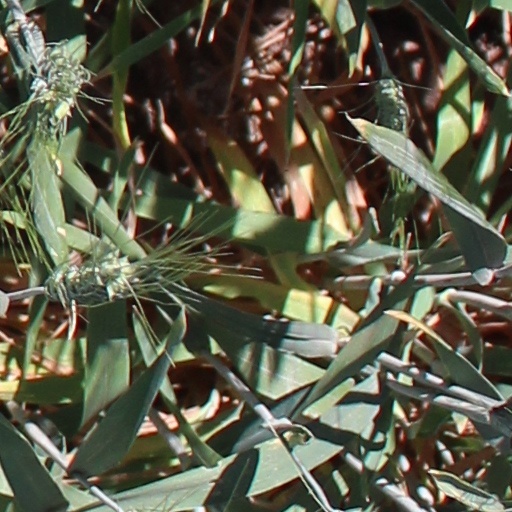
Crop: wheat